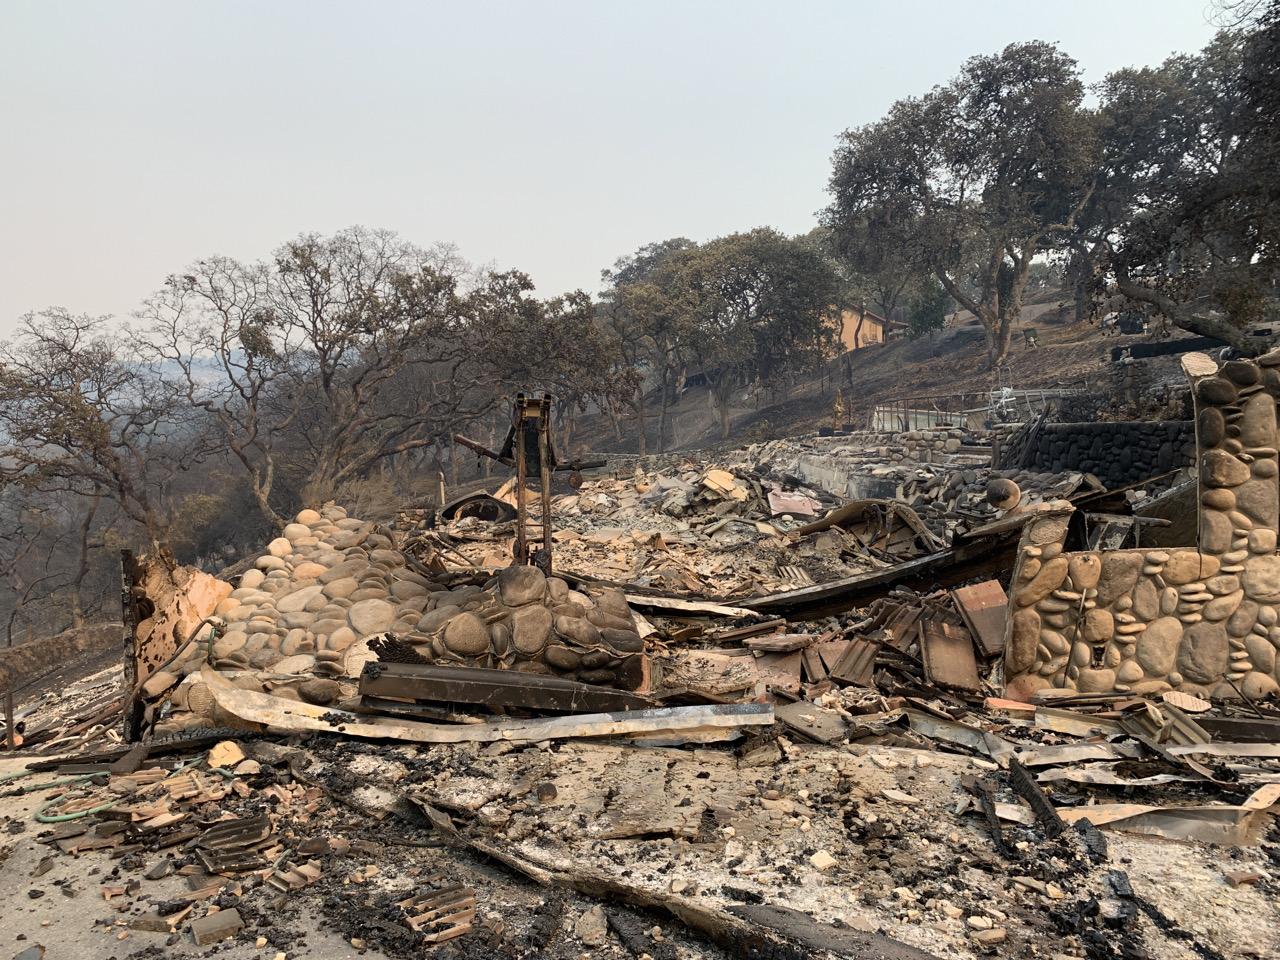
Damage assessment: destroyed